Exit numbers in the United States

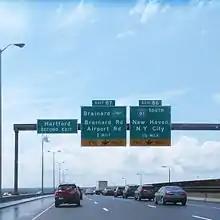
An example of sequentially-numbered exits in Connecticut on the Charter Oak Bridge, Route 15/US 5; the state has begun the federally mandated conversion to mile-based exits.

Several states still maintain systems other than the MUTCD-standard mileage based systems, among these are: